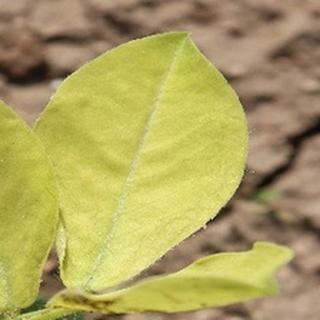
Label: groundnut_nutrition_deficiency